First Knight

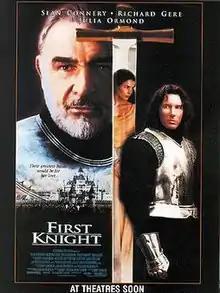
Theatrical release poster

First Knight is a 1995 medieval historical drama film based on Arthurian legend, directed by Jerry Zucker. It stars Sean Connery as King Arthur, Richard Gere as Lancelot, Julia Ormond as Guinevere and Ben Cross as Malagant.